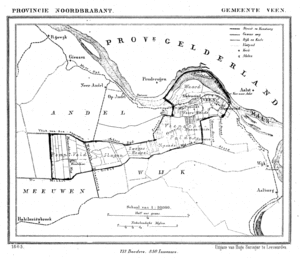
Veen est un village néerlandais de 2 398 habitants, situé dans la commune d'Altena dans la province du Brabant-Septentrional, dans le Pays de Heusden et d'Altena.